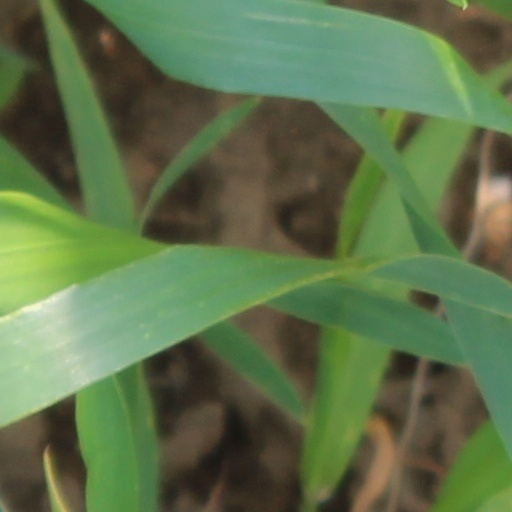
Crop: wheat